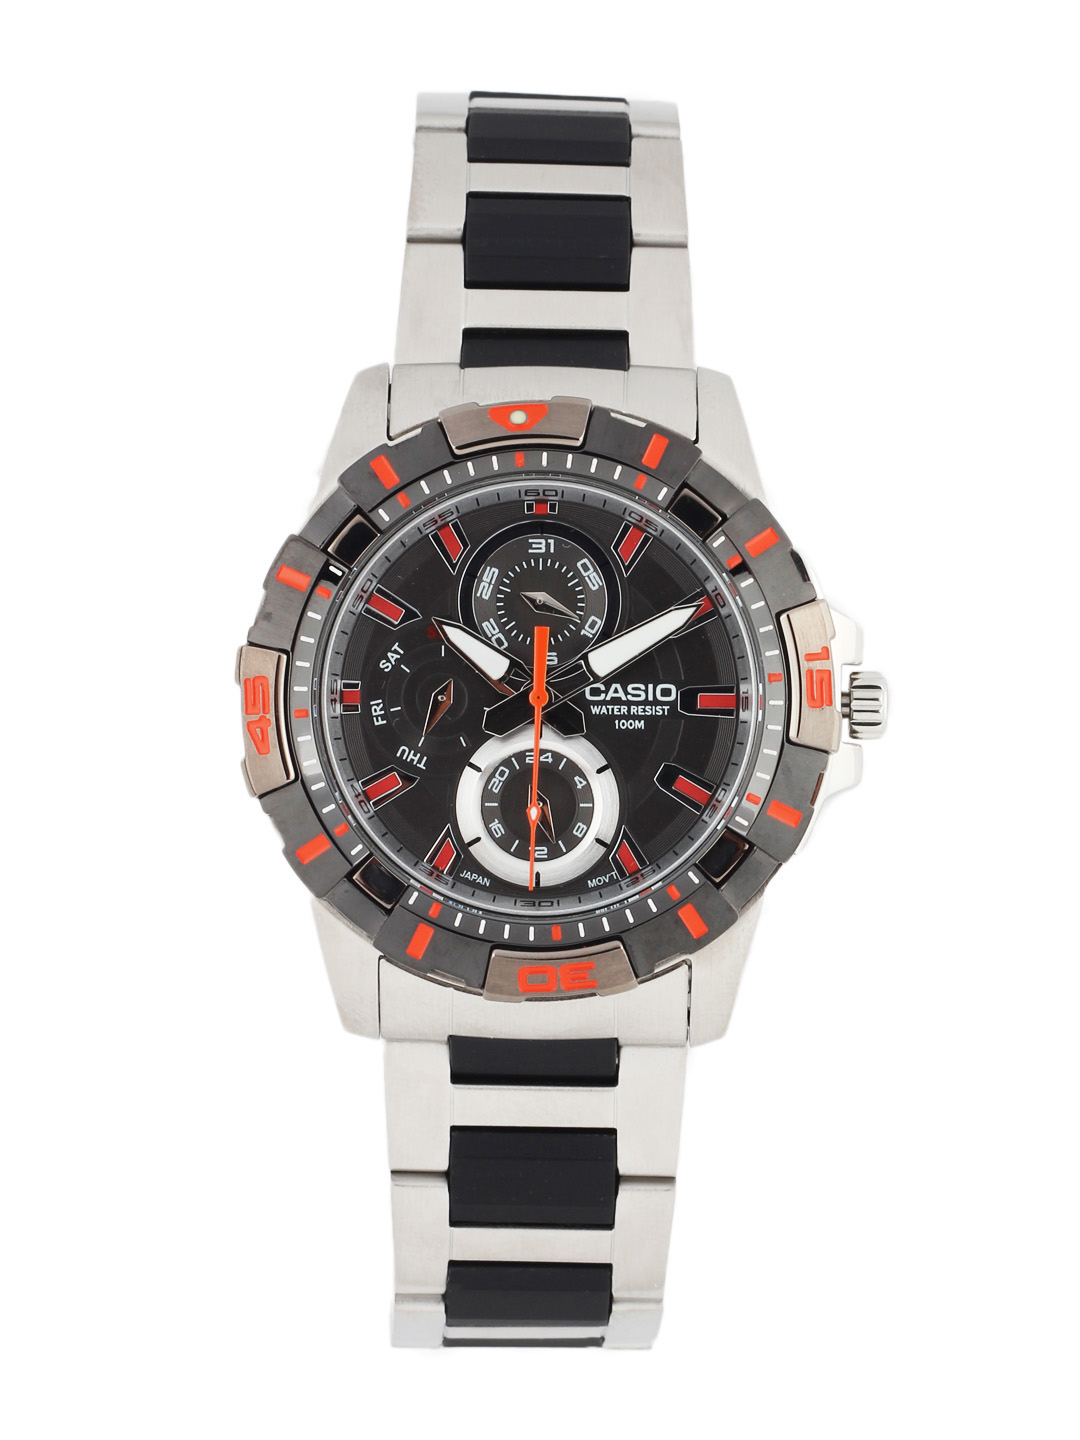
CASIO Enticer Men Black Dial Watch A574 MTD-1071D-1A2VDF
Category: Accessories / Watches / Watches
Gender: Men
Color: Black
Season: Winter 2016
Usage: Casual